Croydon Minster

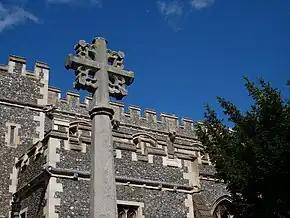
The war memorial in St John’s Memorial Garden, unveiled in 1922

To the south of the Minster is St John’s Memorial Garden, an area of . Up until 1957 it was a traditional cemetery which was no longer used and had become neglected. Earlier gravestones and tombs were relocated or used for walling or paving and a War Memorial was also repositioned.